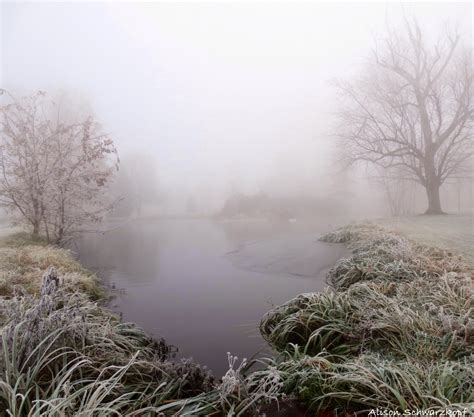
Weather: foggy or hazy